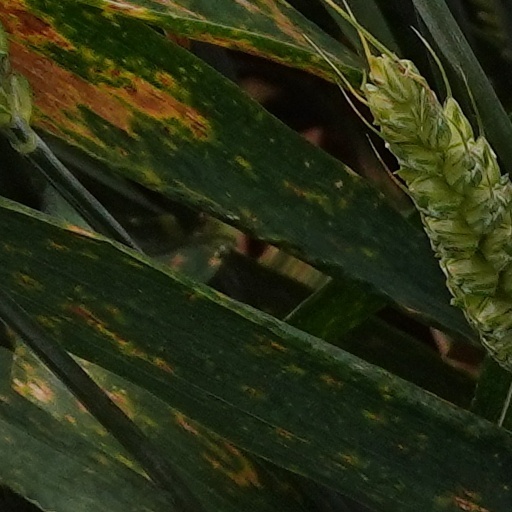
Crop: wheat